Horst Kutscher

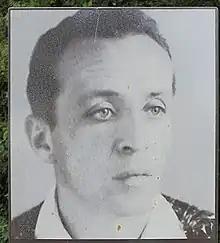

Horst Kutscher (July 5, 1931 – January 15, 1963) was a German coal apprentice and the 36th person to die trying to cross the Berlin Wall from East Berlin to West Berlin.